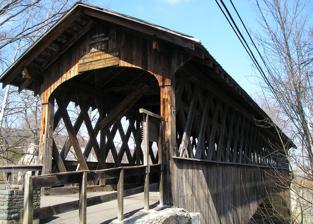
Building: Schoharie Bridge
Country: United States of America
Year built: 1980
For the Schoharie Creek Bridge, see Schoharie Creek Bridge collapse . Bridge Schoharie Bridge Schoharie Bridge over Fox Creek as photographed 11 March 2008 Coordinates 42°40′47″N 74°18′04″W / 42.679659°N 74.300988°W / 42.679659; -74.300988 Carries Pedestrians only Crosses Fox Creek Characteristics Total length 115 feet Location Schoharie Bridge , also known as Fox Creek Bridge , is a wooden covered bridge over Fox Creek down the road from the Old Stone Fort in Schoharie County, New York . References